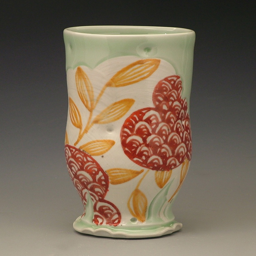
person , art of the cup